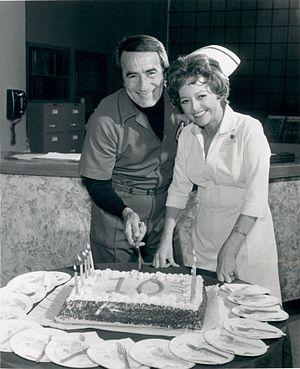
Hôpital central est un feuilleton télévisé américain, créé par Frank Hursley et Doris Hursley et diffusé depuis le 1ᵉʳ avril 1963 sur le réseau ABC.